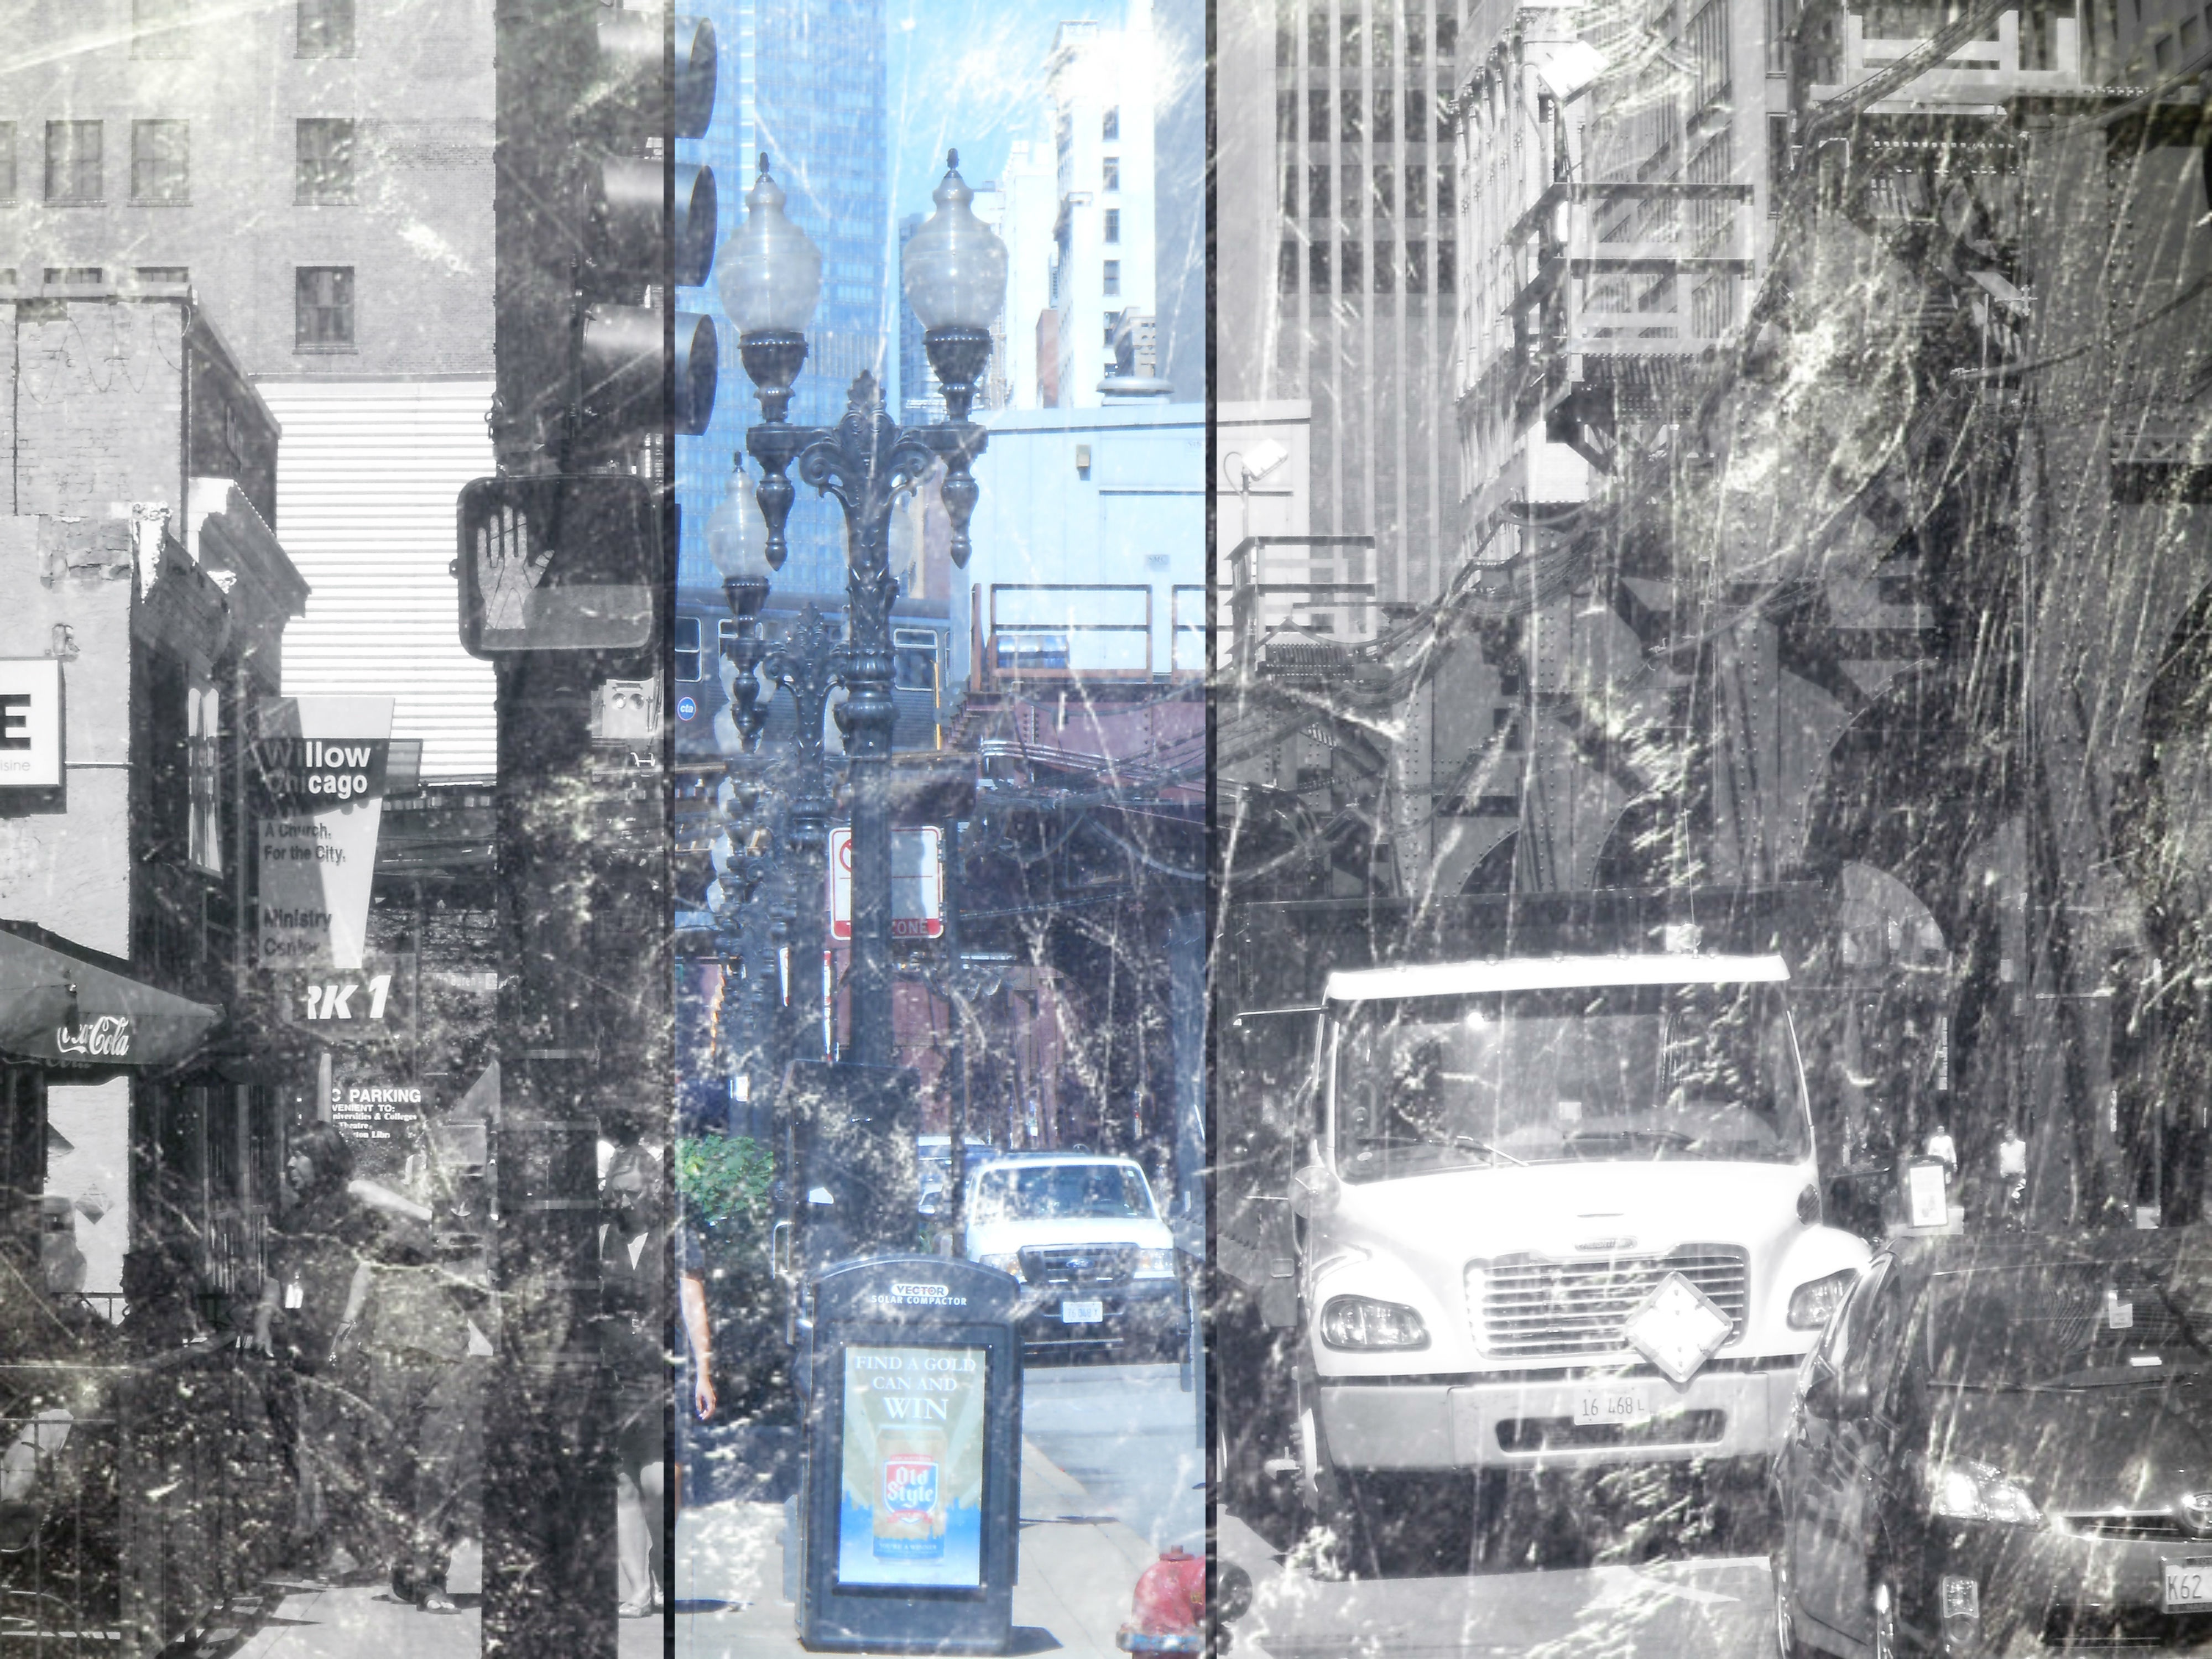
snow, winter, road, street, cityscape, downtown, weather, art, blizzard, metropolis, neighbourhood, urban area, residential area, winter storm